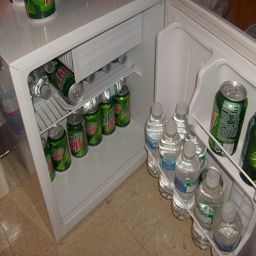
A mini fridge containing cans of Mountain Dew and bottles of water
Mountain Dew and bottled water in small refrigerator.
The inside of a small fridge containing drinks.
A mini fridge filled with water and mountain dew.
A mini refrigerator is stocked with soda and water.